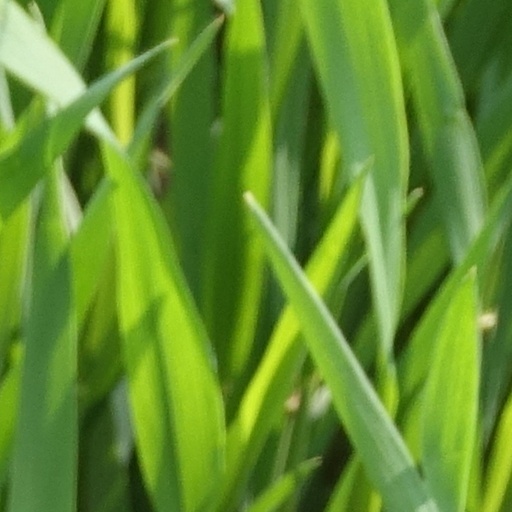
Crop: wheat